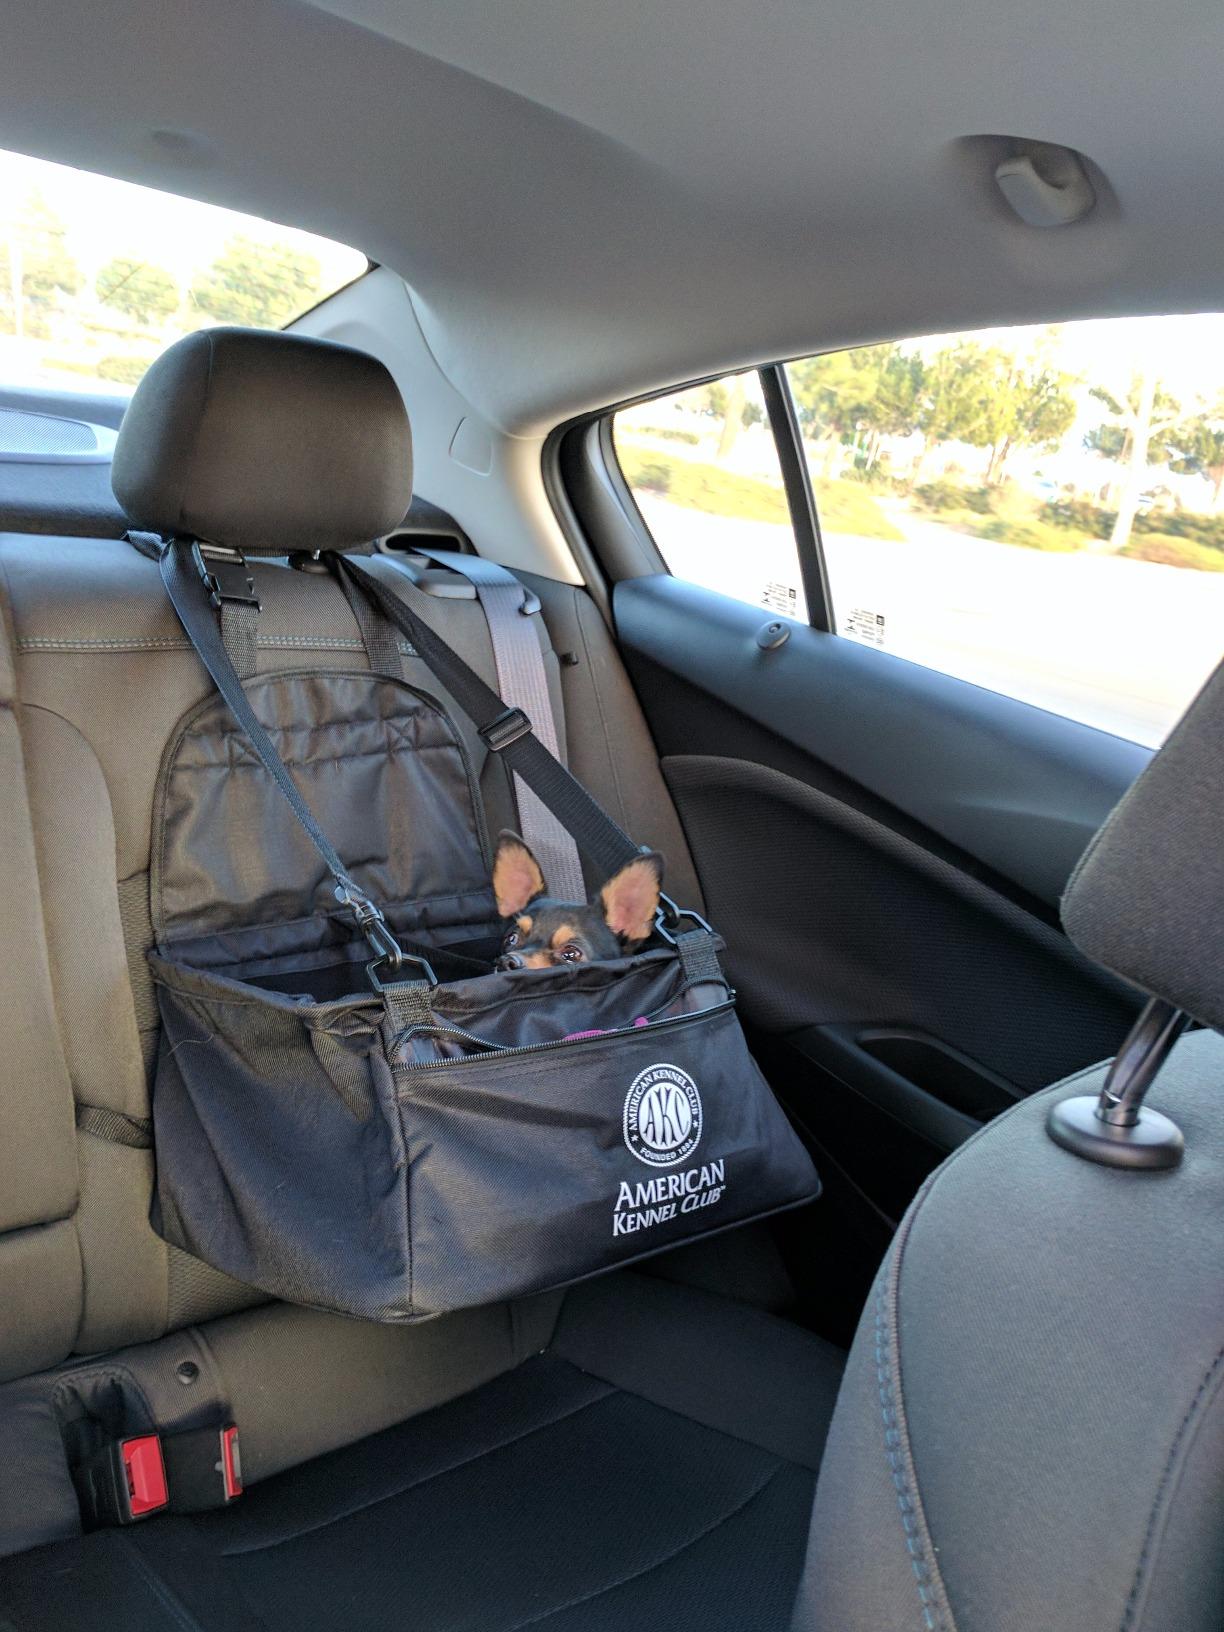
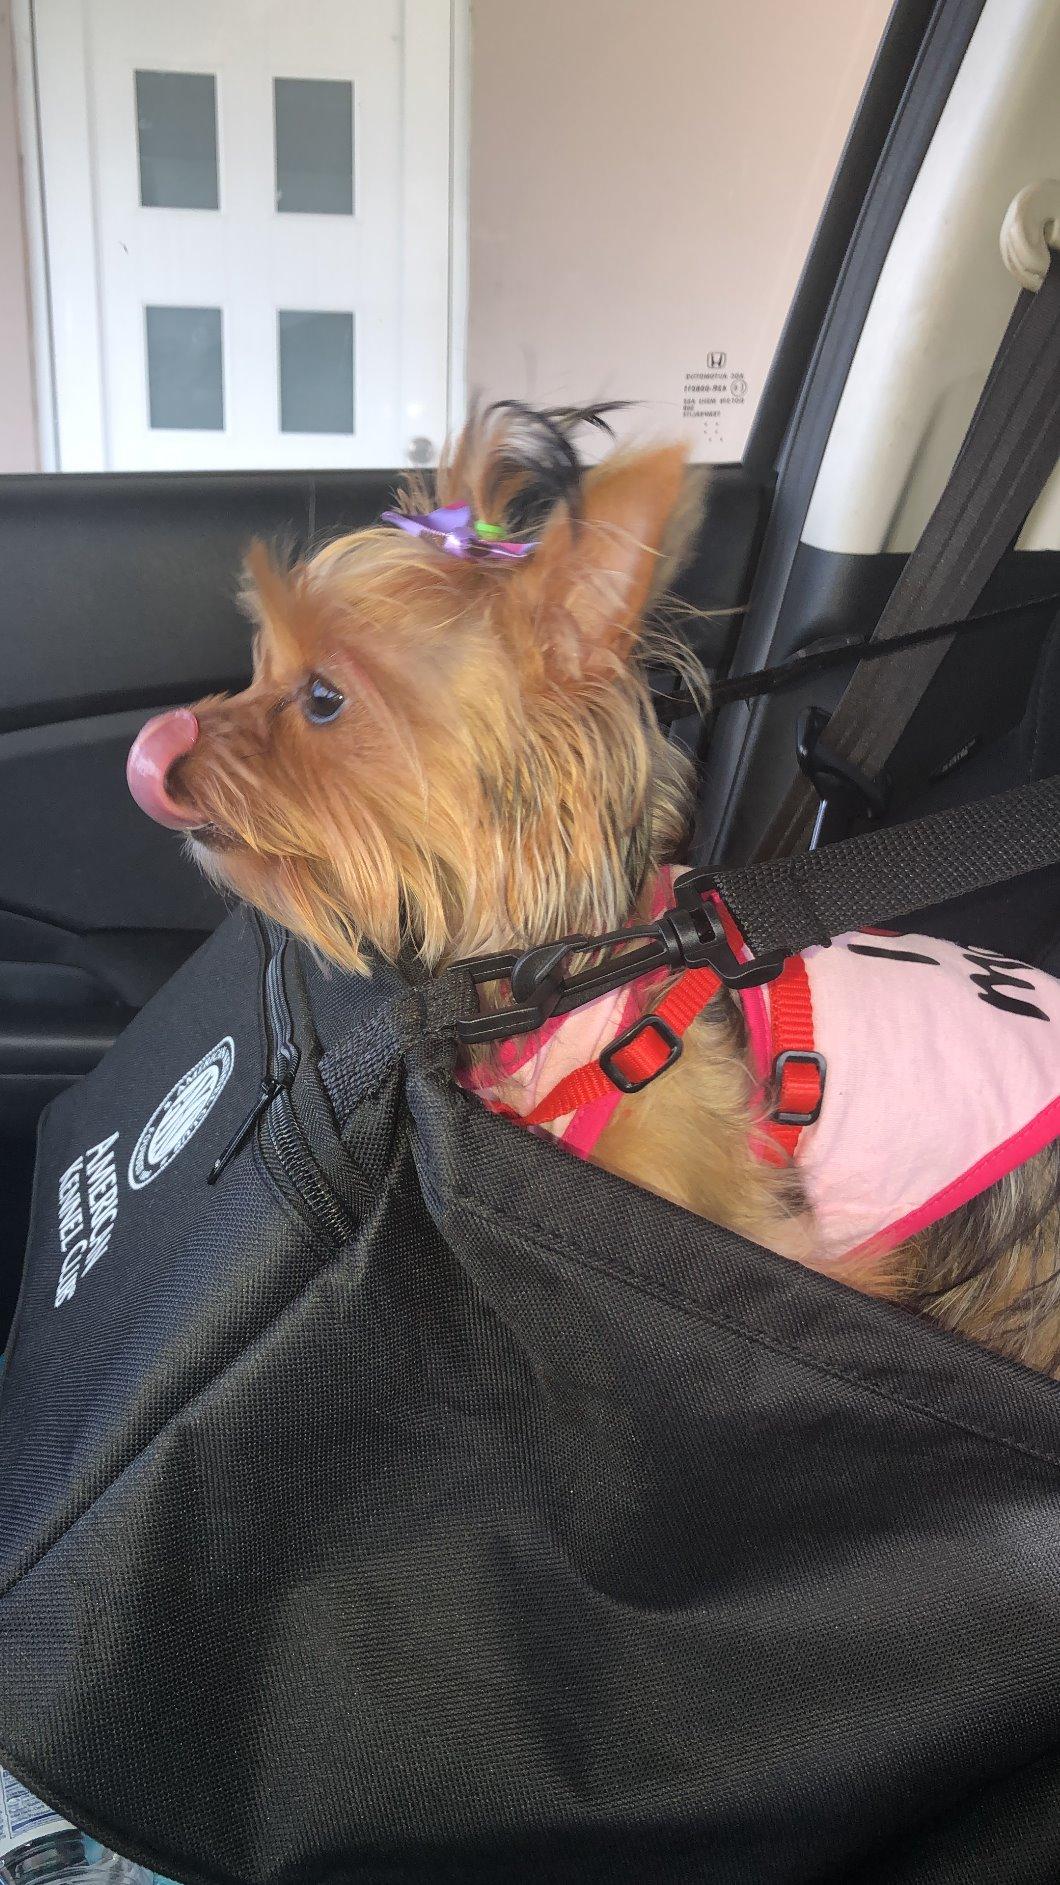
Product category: items_kennel
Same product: yes